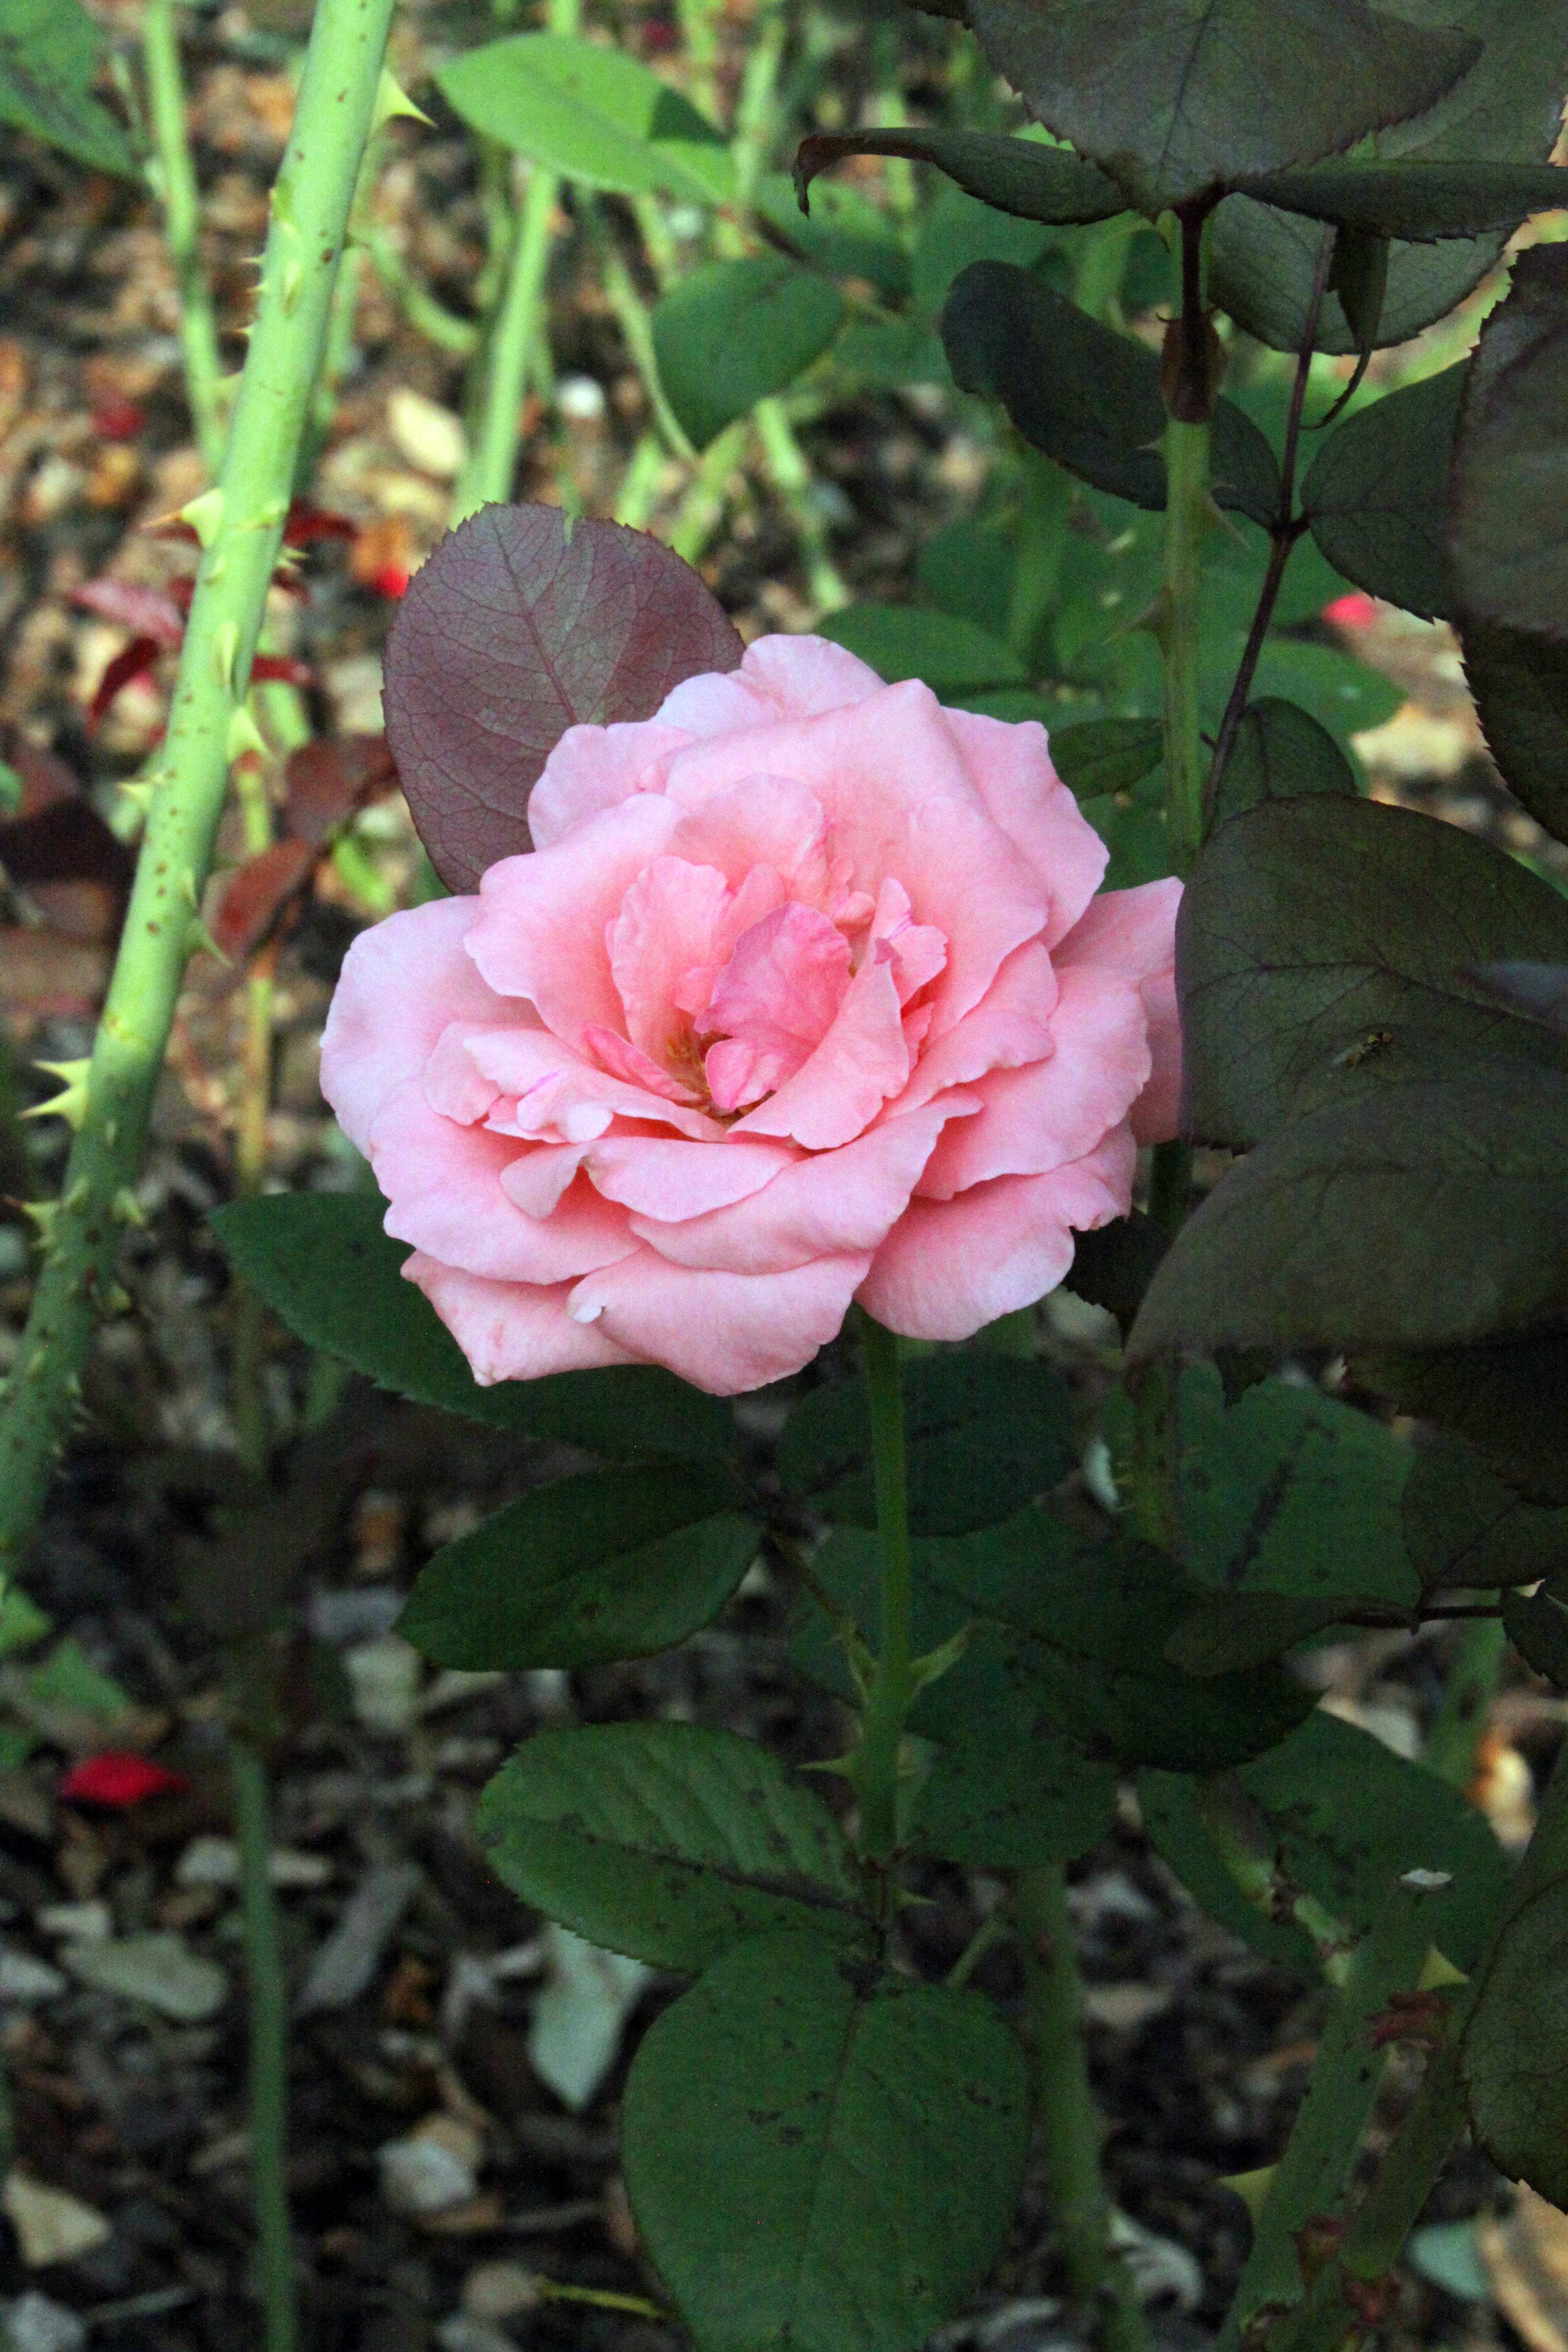
rose, pink, green, summer, pink rose, flower, flowering plant, Julia child rose, rosa centifolia, petal, floribunda, garden roses, rose family, plant, botany, rose order, Hybrid tea rose, rosa wichuraiana, china rose, rosa gallica, common peony, peony, Chinese peony, camellia, plant stem, annual plant, subshrub, begonia, shrub, perennial plant